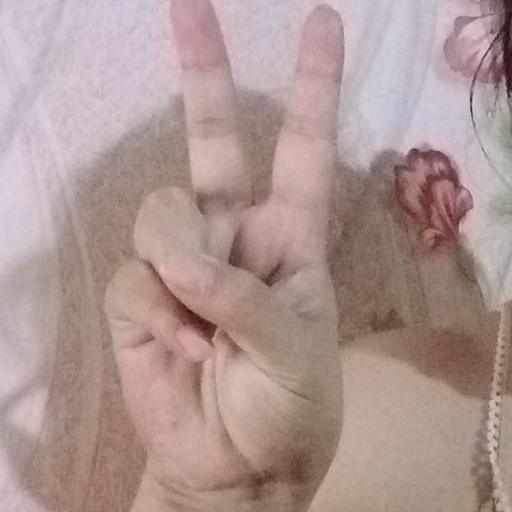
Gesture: peace